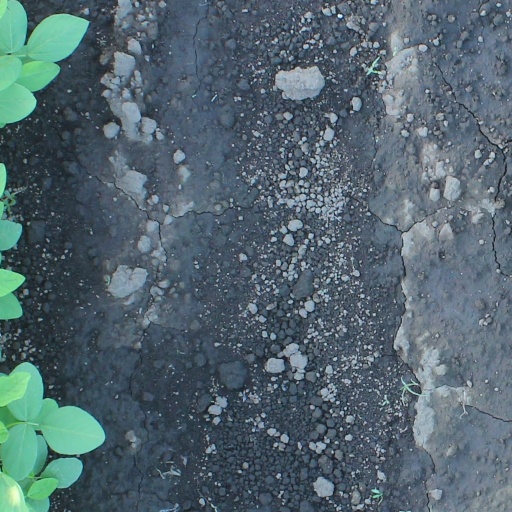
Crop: soybean